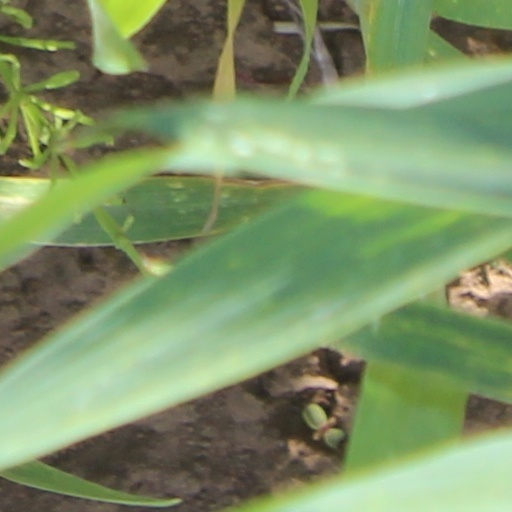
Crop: wheat